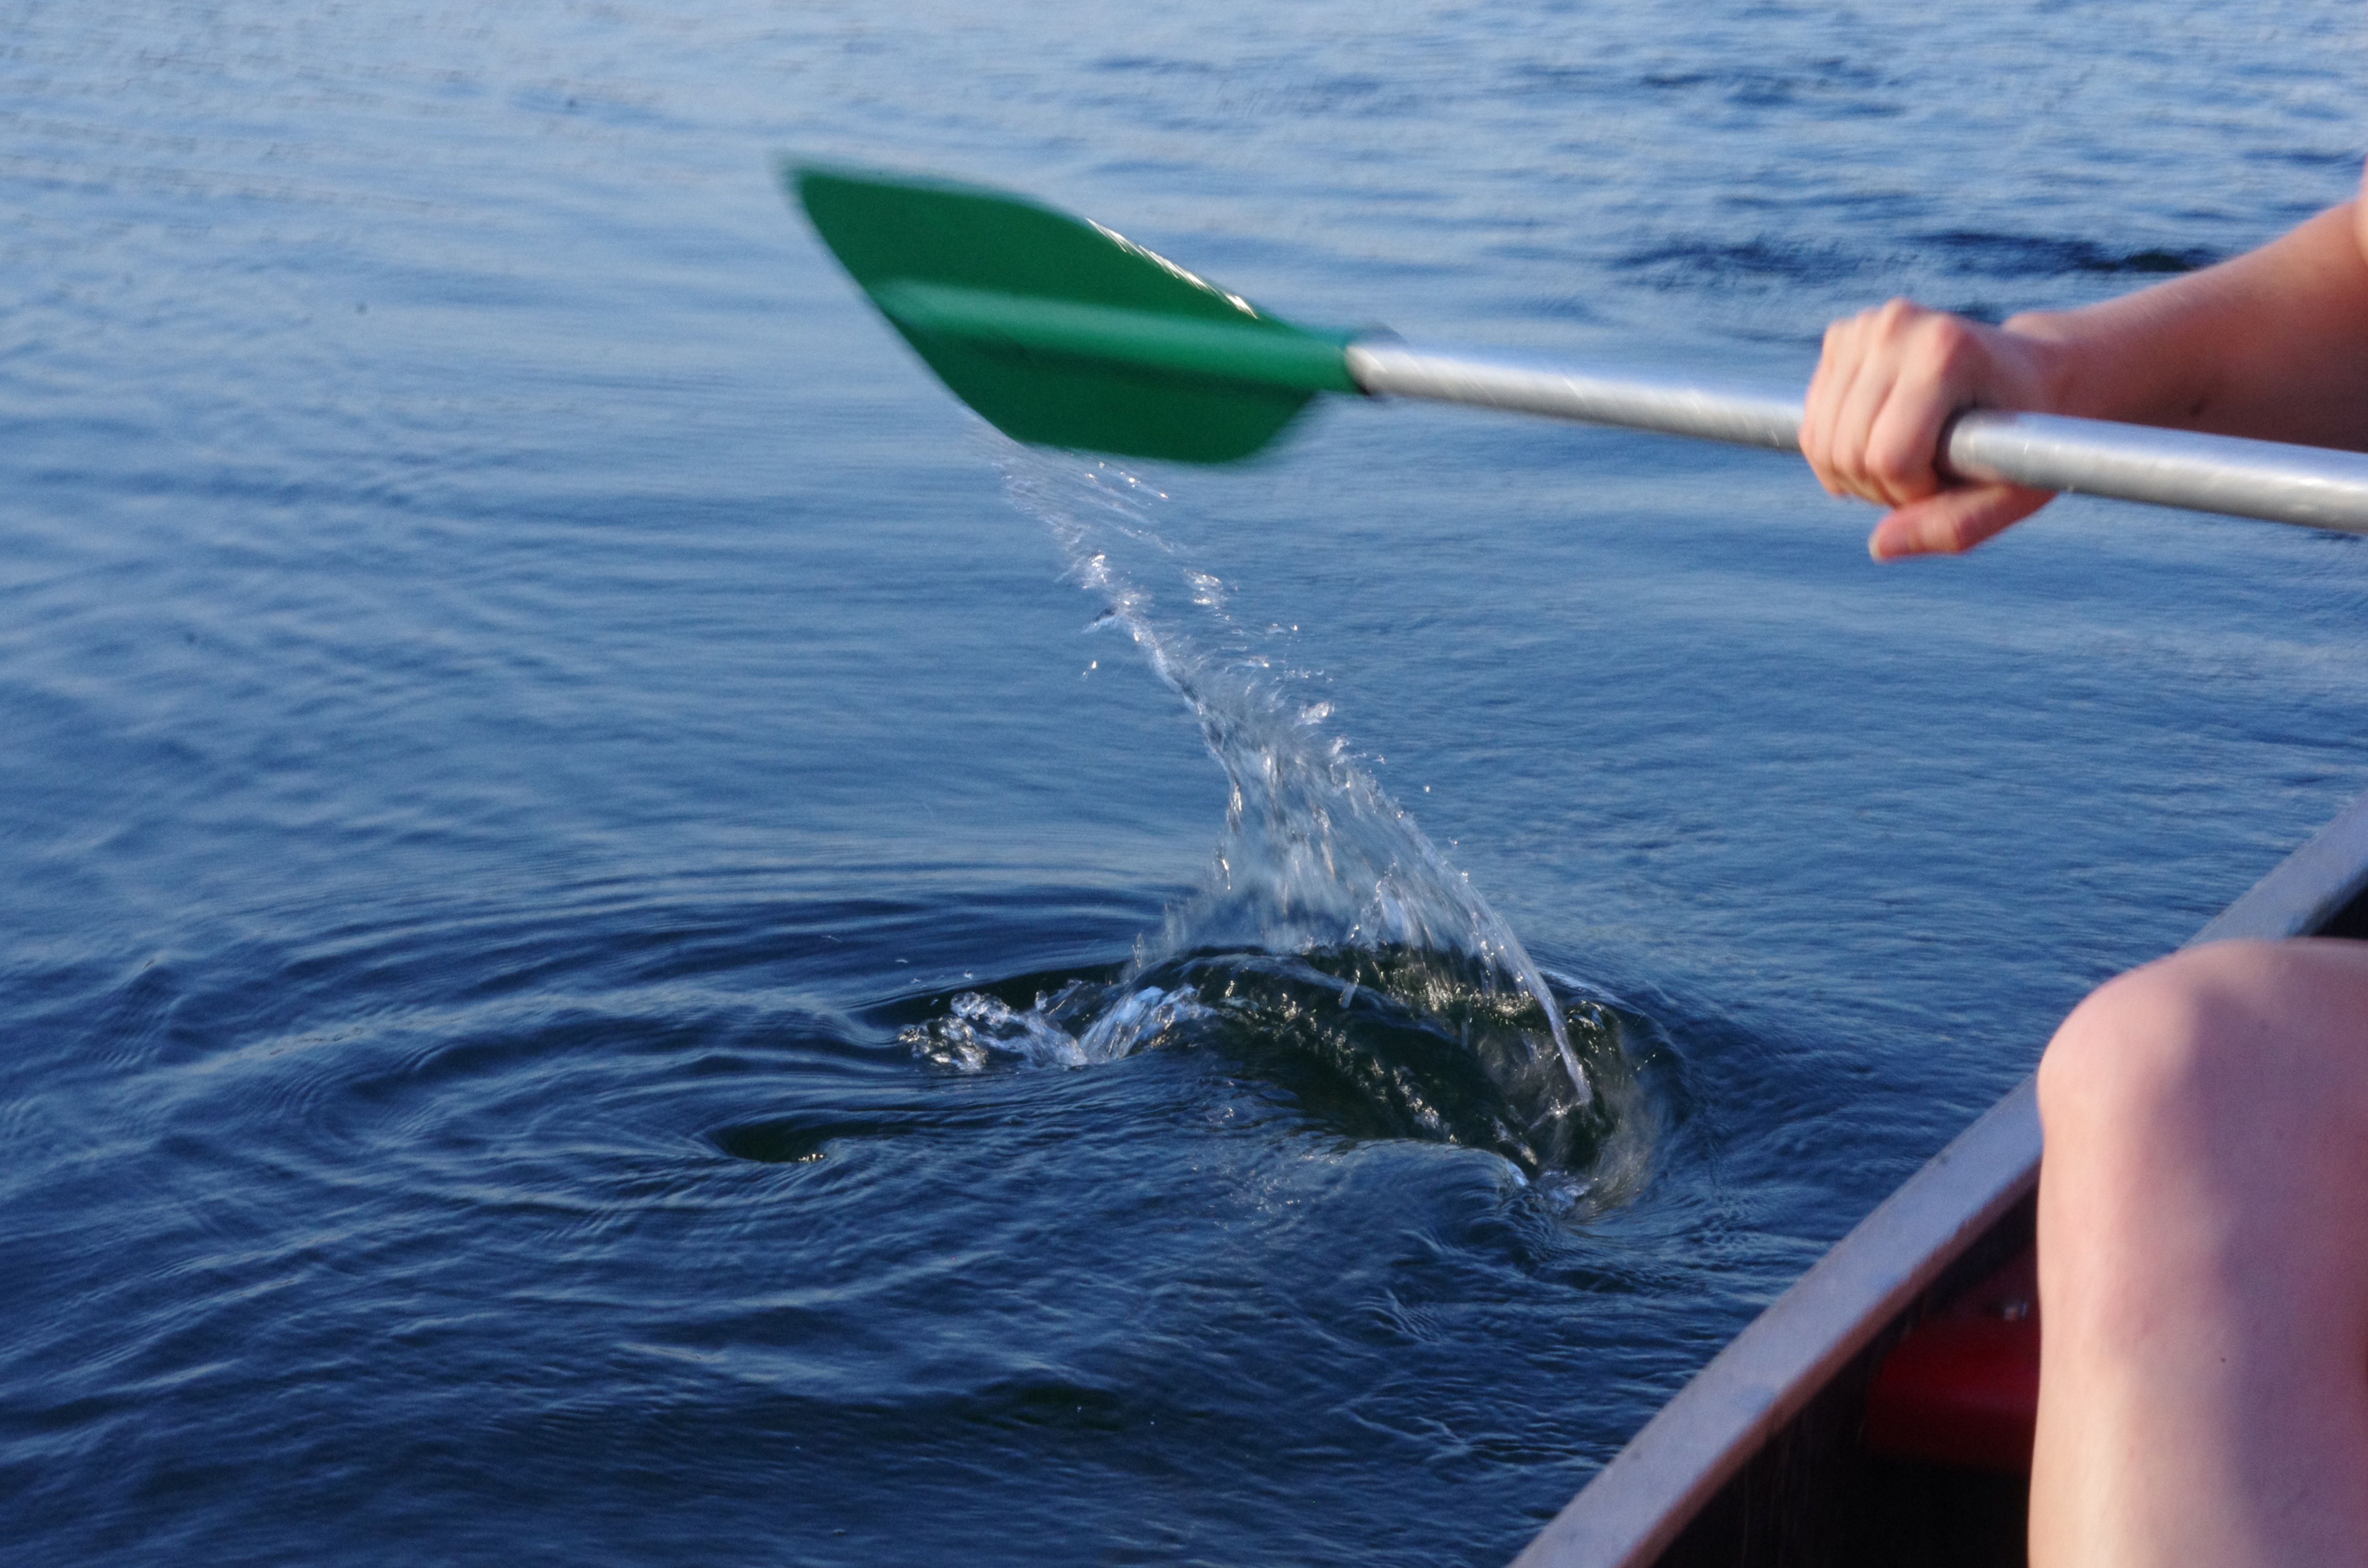
sea, ocean, boat, wave, paddle, vehicle, sailing, boating, watercraft rowing